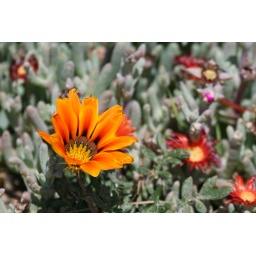
A very bright orange flower surrounded by smaller, red ones.